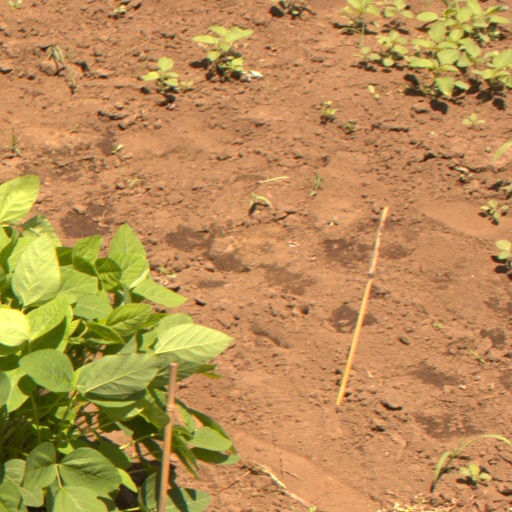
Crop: soybean